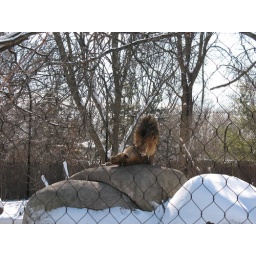
Male and female lion at the Henry Vilas Zoo, in Madison, WI.